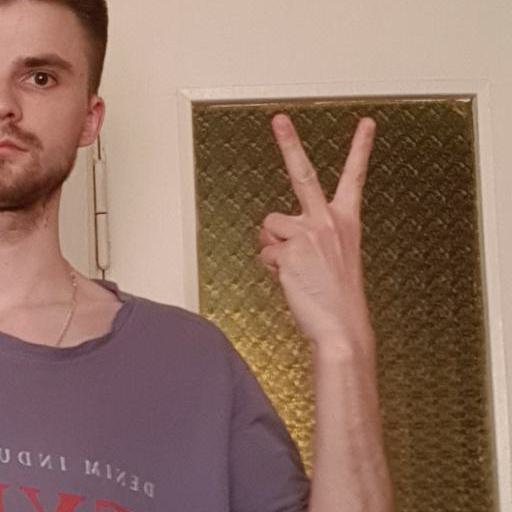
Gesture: peace_inverted